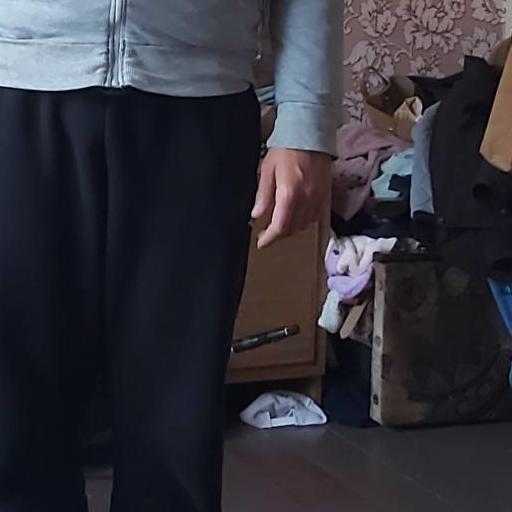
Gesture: no_gesture